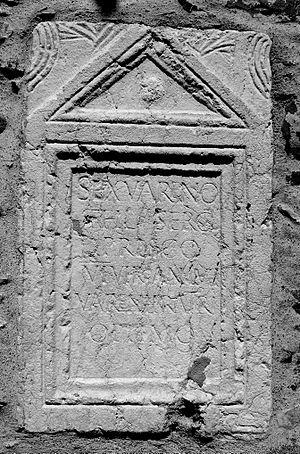
Suisse, canton du Valais, Massongex, Tarnaiae, vicus celtique, gallo-romain